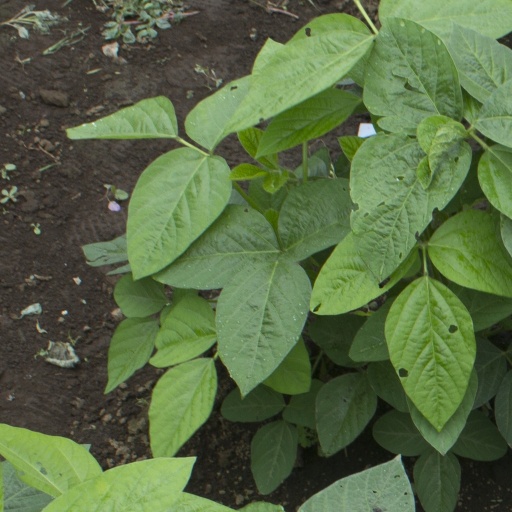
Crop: soybean